Amundsen–Scott South Pole Station

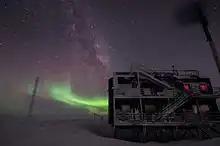
Polar night with an Aurora australis and the Milky Way visible behind the NOAA Atmospheric Research Observatory. The South Pole has 6 months of light and 6 months of darkness.

Typical of inland Antarctica, Amundsen–Scott South Pole Station experiences an ice cap climate ("EF") with BWk precipitation patterns. The peak season of summer lasts from December to mid February.